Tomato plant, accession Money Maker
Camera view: vertical (180 deg); turntable rotation: 300 degrees
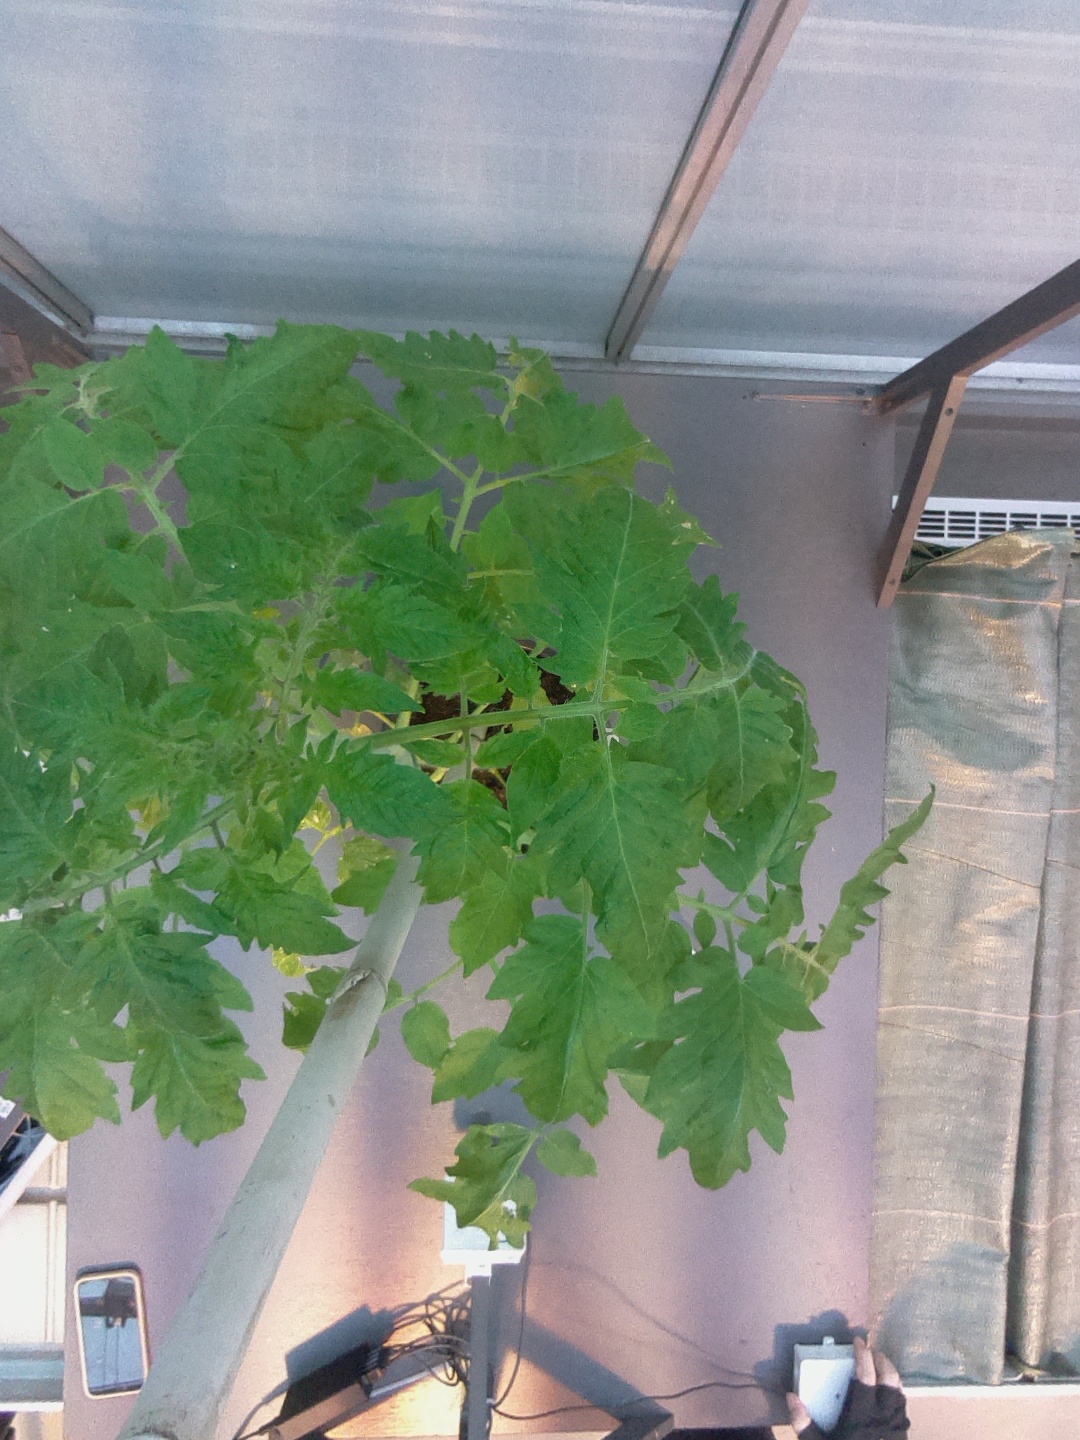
BBCH growth stage 54: 4 inflorescences visible